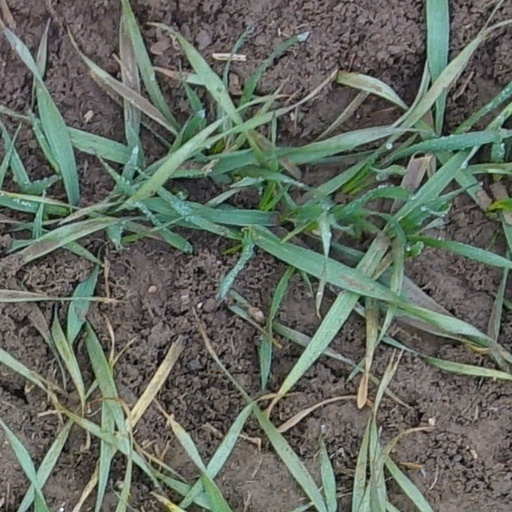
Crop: wheat